432nd Wing

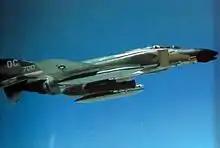
A 13th TFS F-4D carrying a "Pave Sword" laser pod, in 1971.

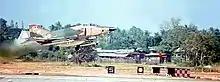
RF-4C of the 14th Tactical Reconnaissance Squadron

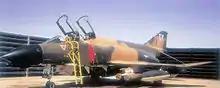
McDonnell F-4D-28-MC Phantom II, AF Serial No. 65-0683, of the 555th Tactical Fighter Squadron taken on 20 January 1972. This aircraft was retired to AMARC on 6 May 1988 and scrapped on 2 January 1997.

On 18 September 1966, the 432nd Tactical Reconnaissance Wing was activated at Udorn Royal Thai Air Force Base, Thailand as a RF-4C Phantom II wing. The wing assumed the personnel, aircraft and equipment of the 6234th Tactical Fighter Wing, which was simultaneously discontinued. At Udon, it became one of the most diversified units of its size in the Air Force.